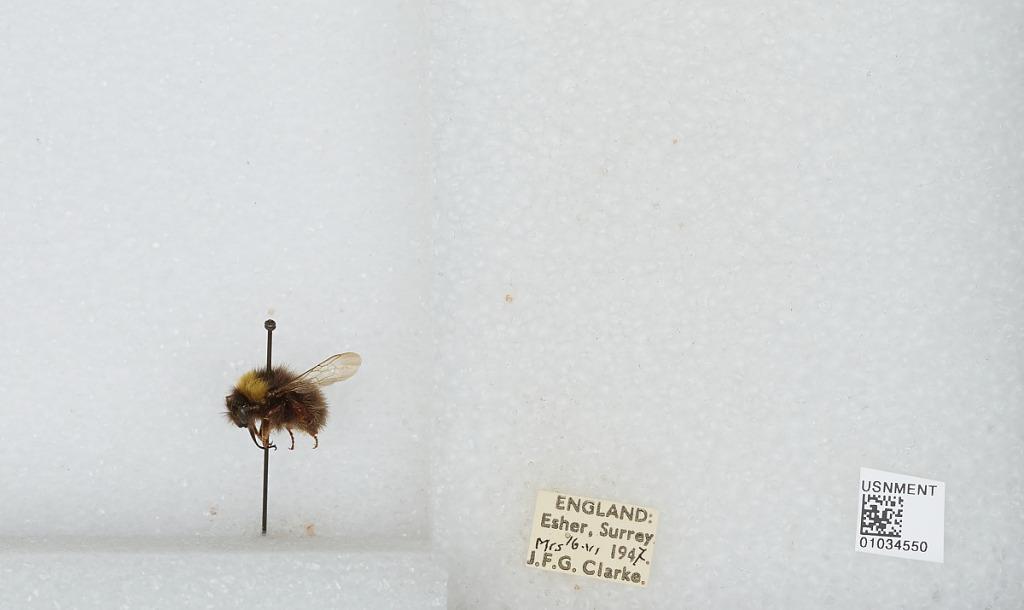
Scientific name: Bombus (Pyrobombus) pratorum (Linnaeus)
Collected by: J. Clarke
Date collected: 1947-6-16
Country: United Kingdom
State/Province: England
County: Surrey
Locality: Esher
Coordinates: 51.3691, -0.365